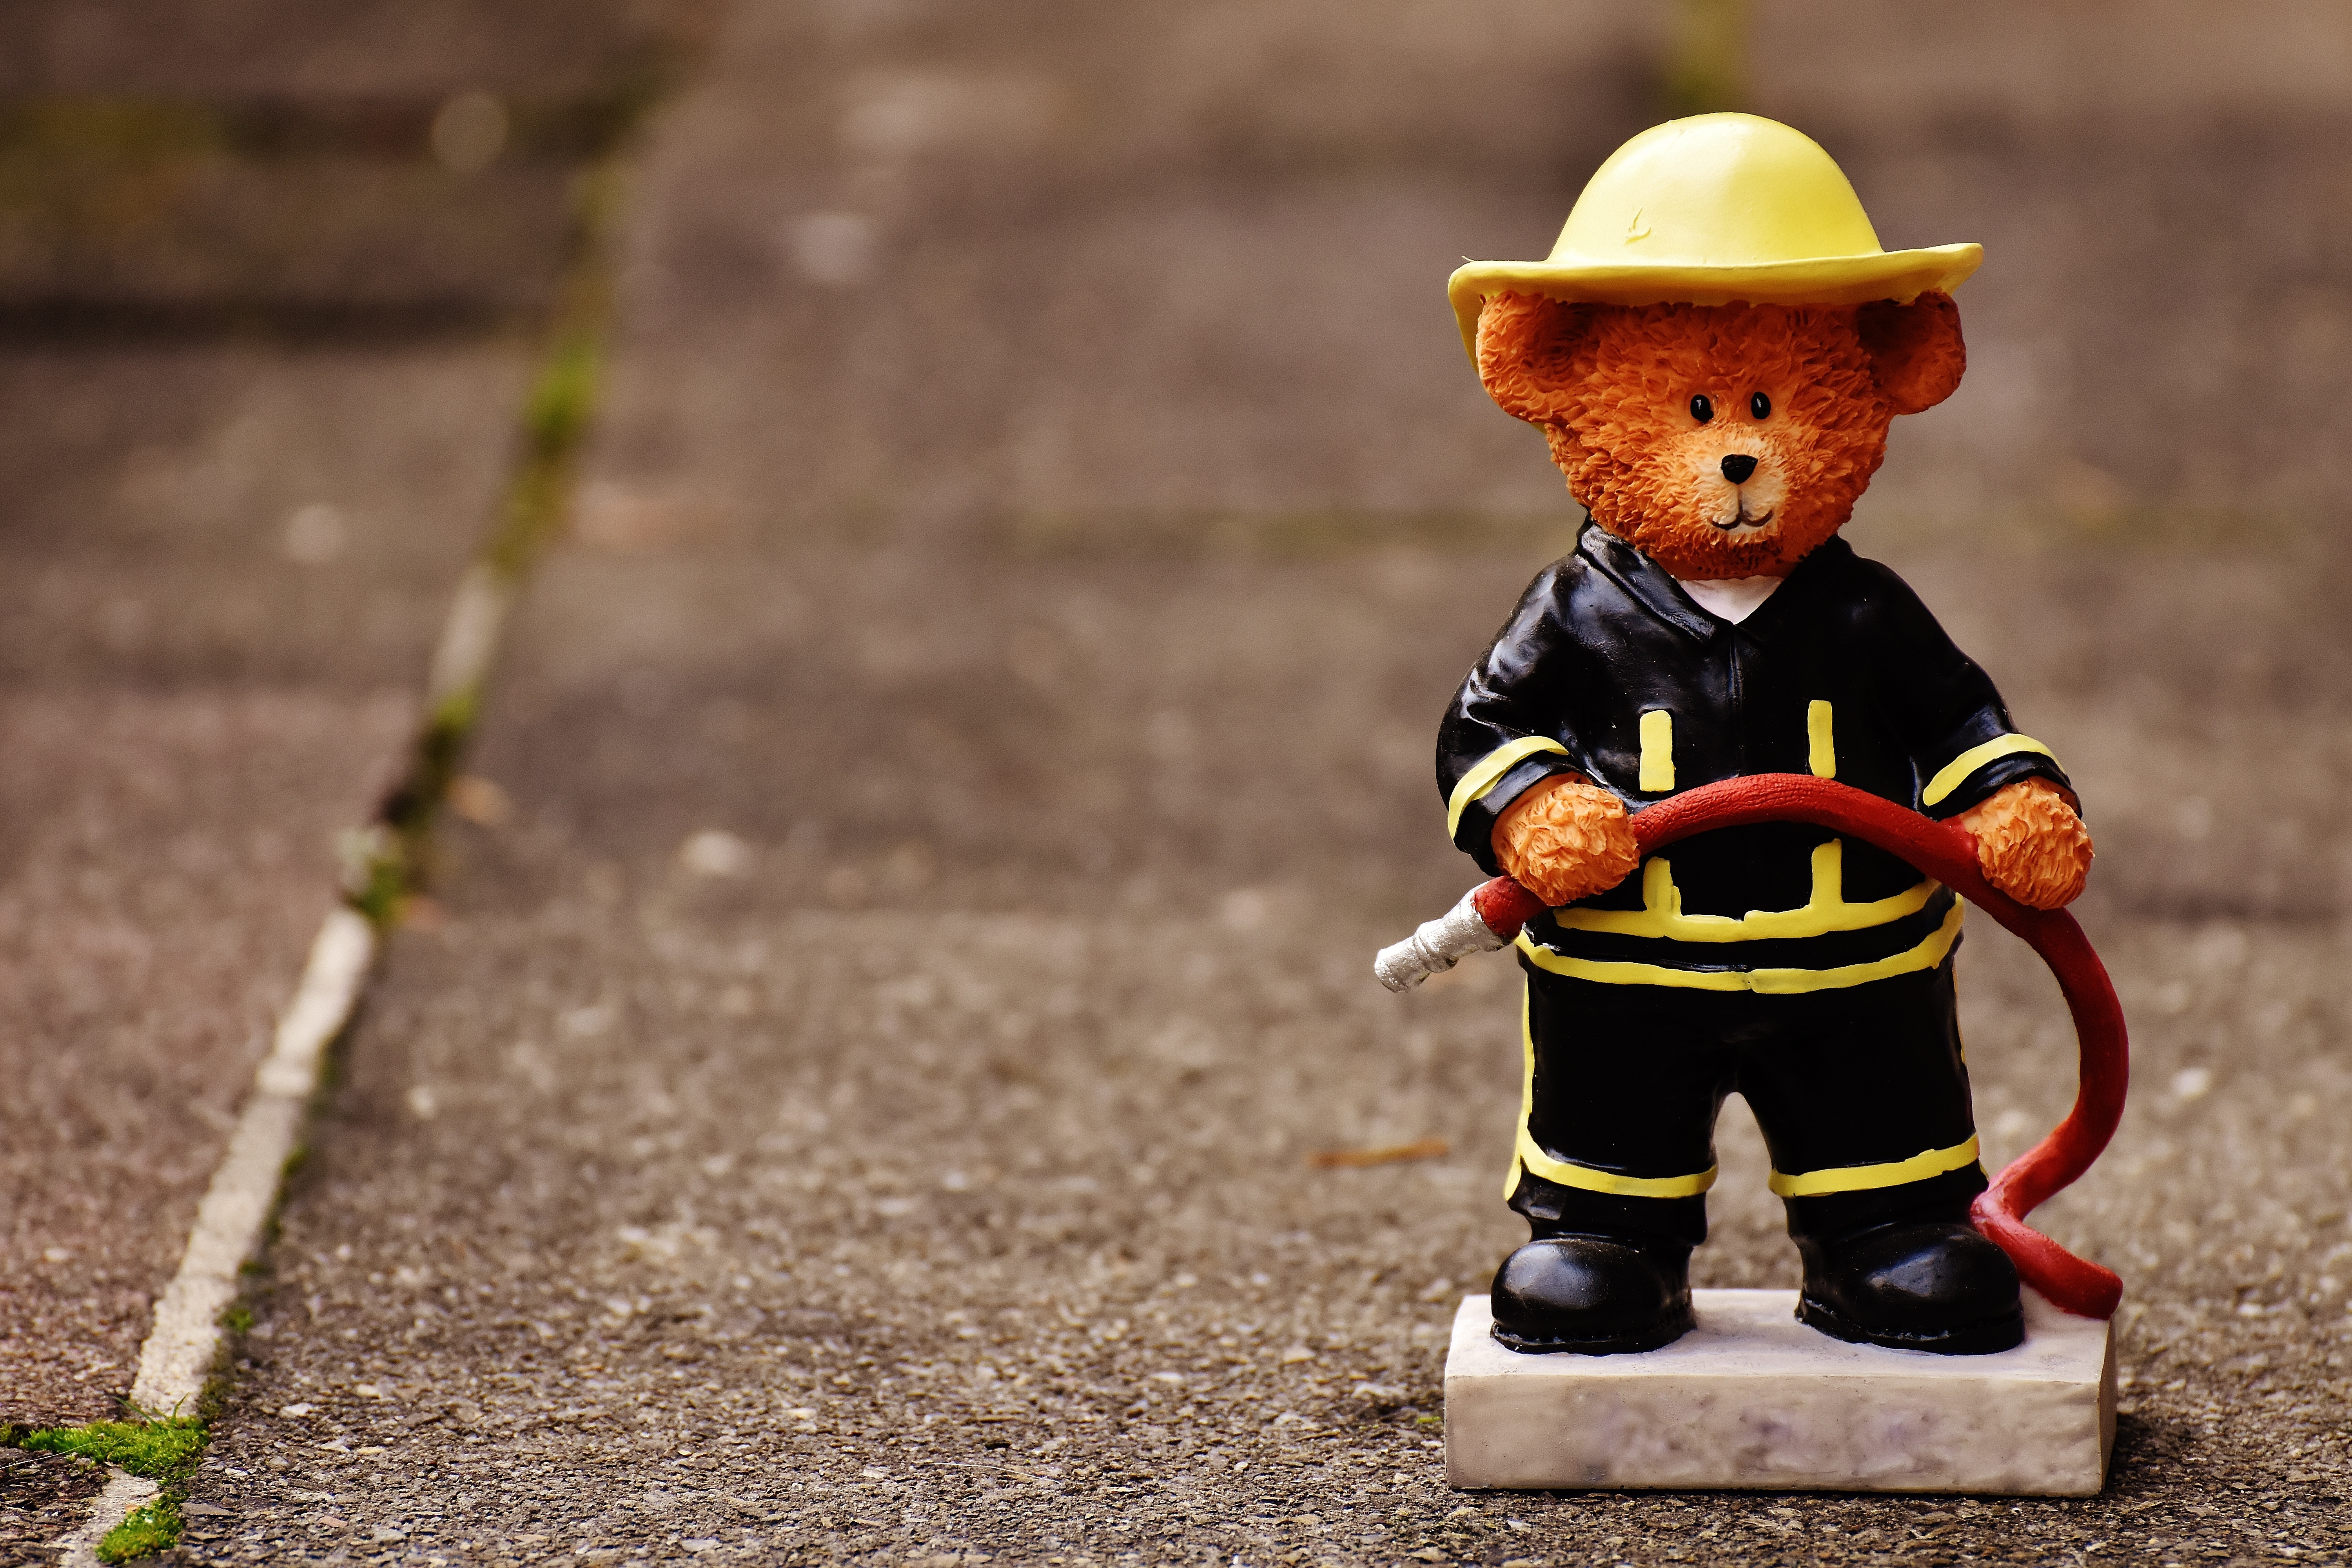
person, people, play, sweet, cute, bear, decoration, child, profession, yellow, toy, figure, toddler, funny, fire fighter